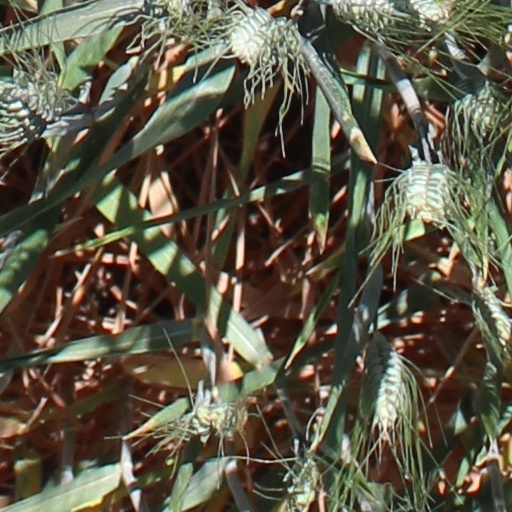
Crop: wheat